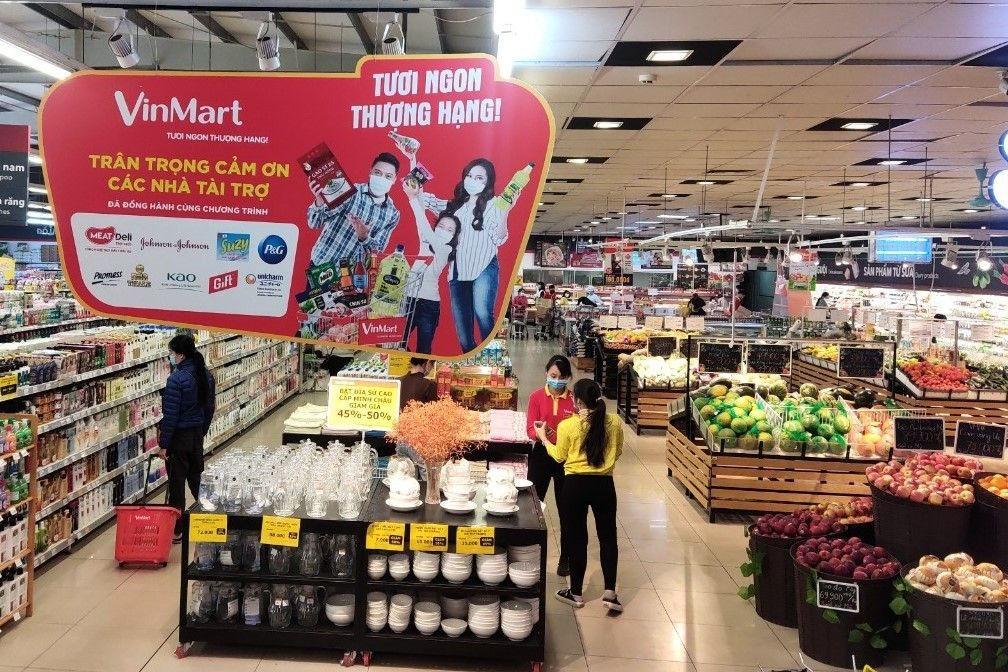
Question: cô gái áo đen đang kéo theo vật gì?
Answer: đang kéo theo một giỏ hàng